Reinhold Martin

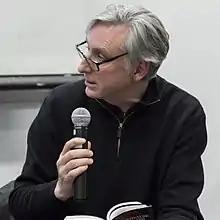
Martin at "The Art of inequality" event at Columbia GSAPP (2016)

Reinhold Martin (born 1964) is an American architectural historian and professor. He currently serves as Professor of Architecture in the Graduate School of Architecture, Planning, and Preservation at Columbia University, where he directed the Temple Hoyne Buell Center for the Study of American Architecture. He is also a member of the Institute for Comparative Literature and Society and the Committee on Global Thought at Columbia. Until 2008, Martin was a partner in the architectural firm Martin/Baxi Architects with Kadambari Baxi.